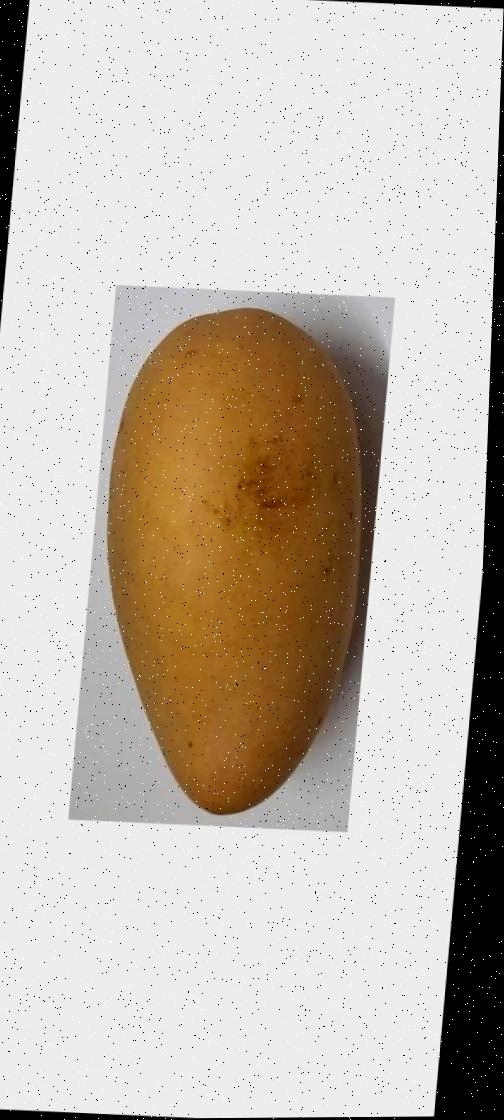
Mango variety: Katimon